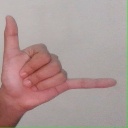
अक्षर: द